Mockingbird (film)

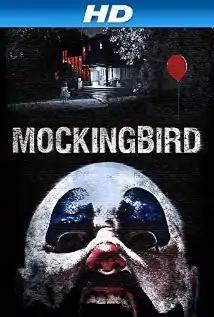
"Mockingbird" poster

Mockingbird is a 2014 American found footage horror film written and directed by Bryan Bertino, from a story by Bertino and Sam Esmail. The movie was released to video on demand on October 7, 2014, and was given a DVD and Blu-ray release on October 21 of the same year. It features Todd Stashwick, Alexandra Lydon, and Barak Hardley as three people that have been given video cameras with the instructions to film their daily activities for a strange contest.